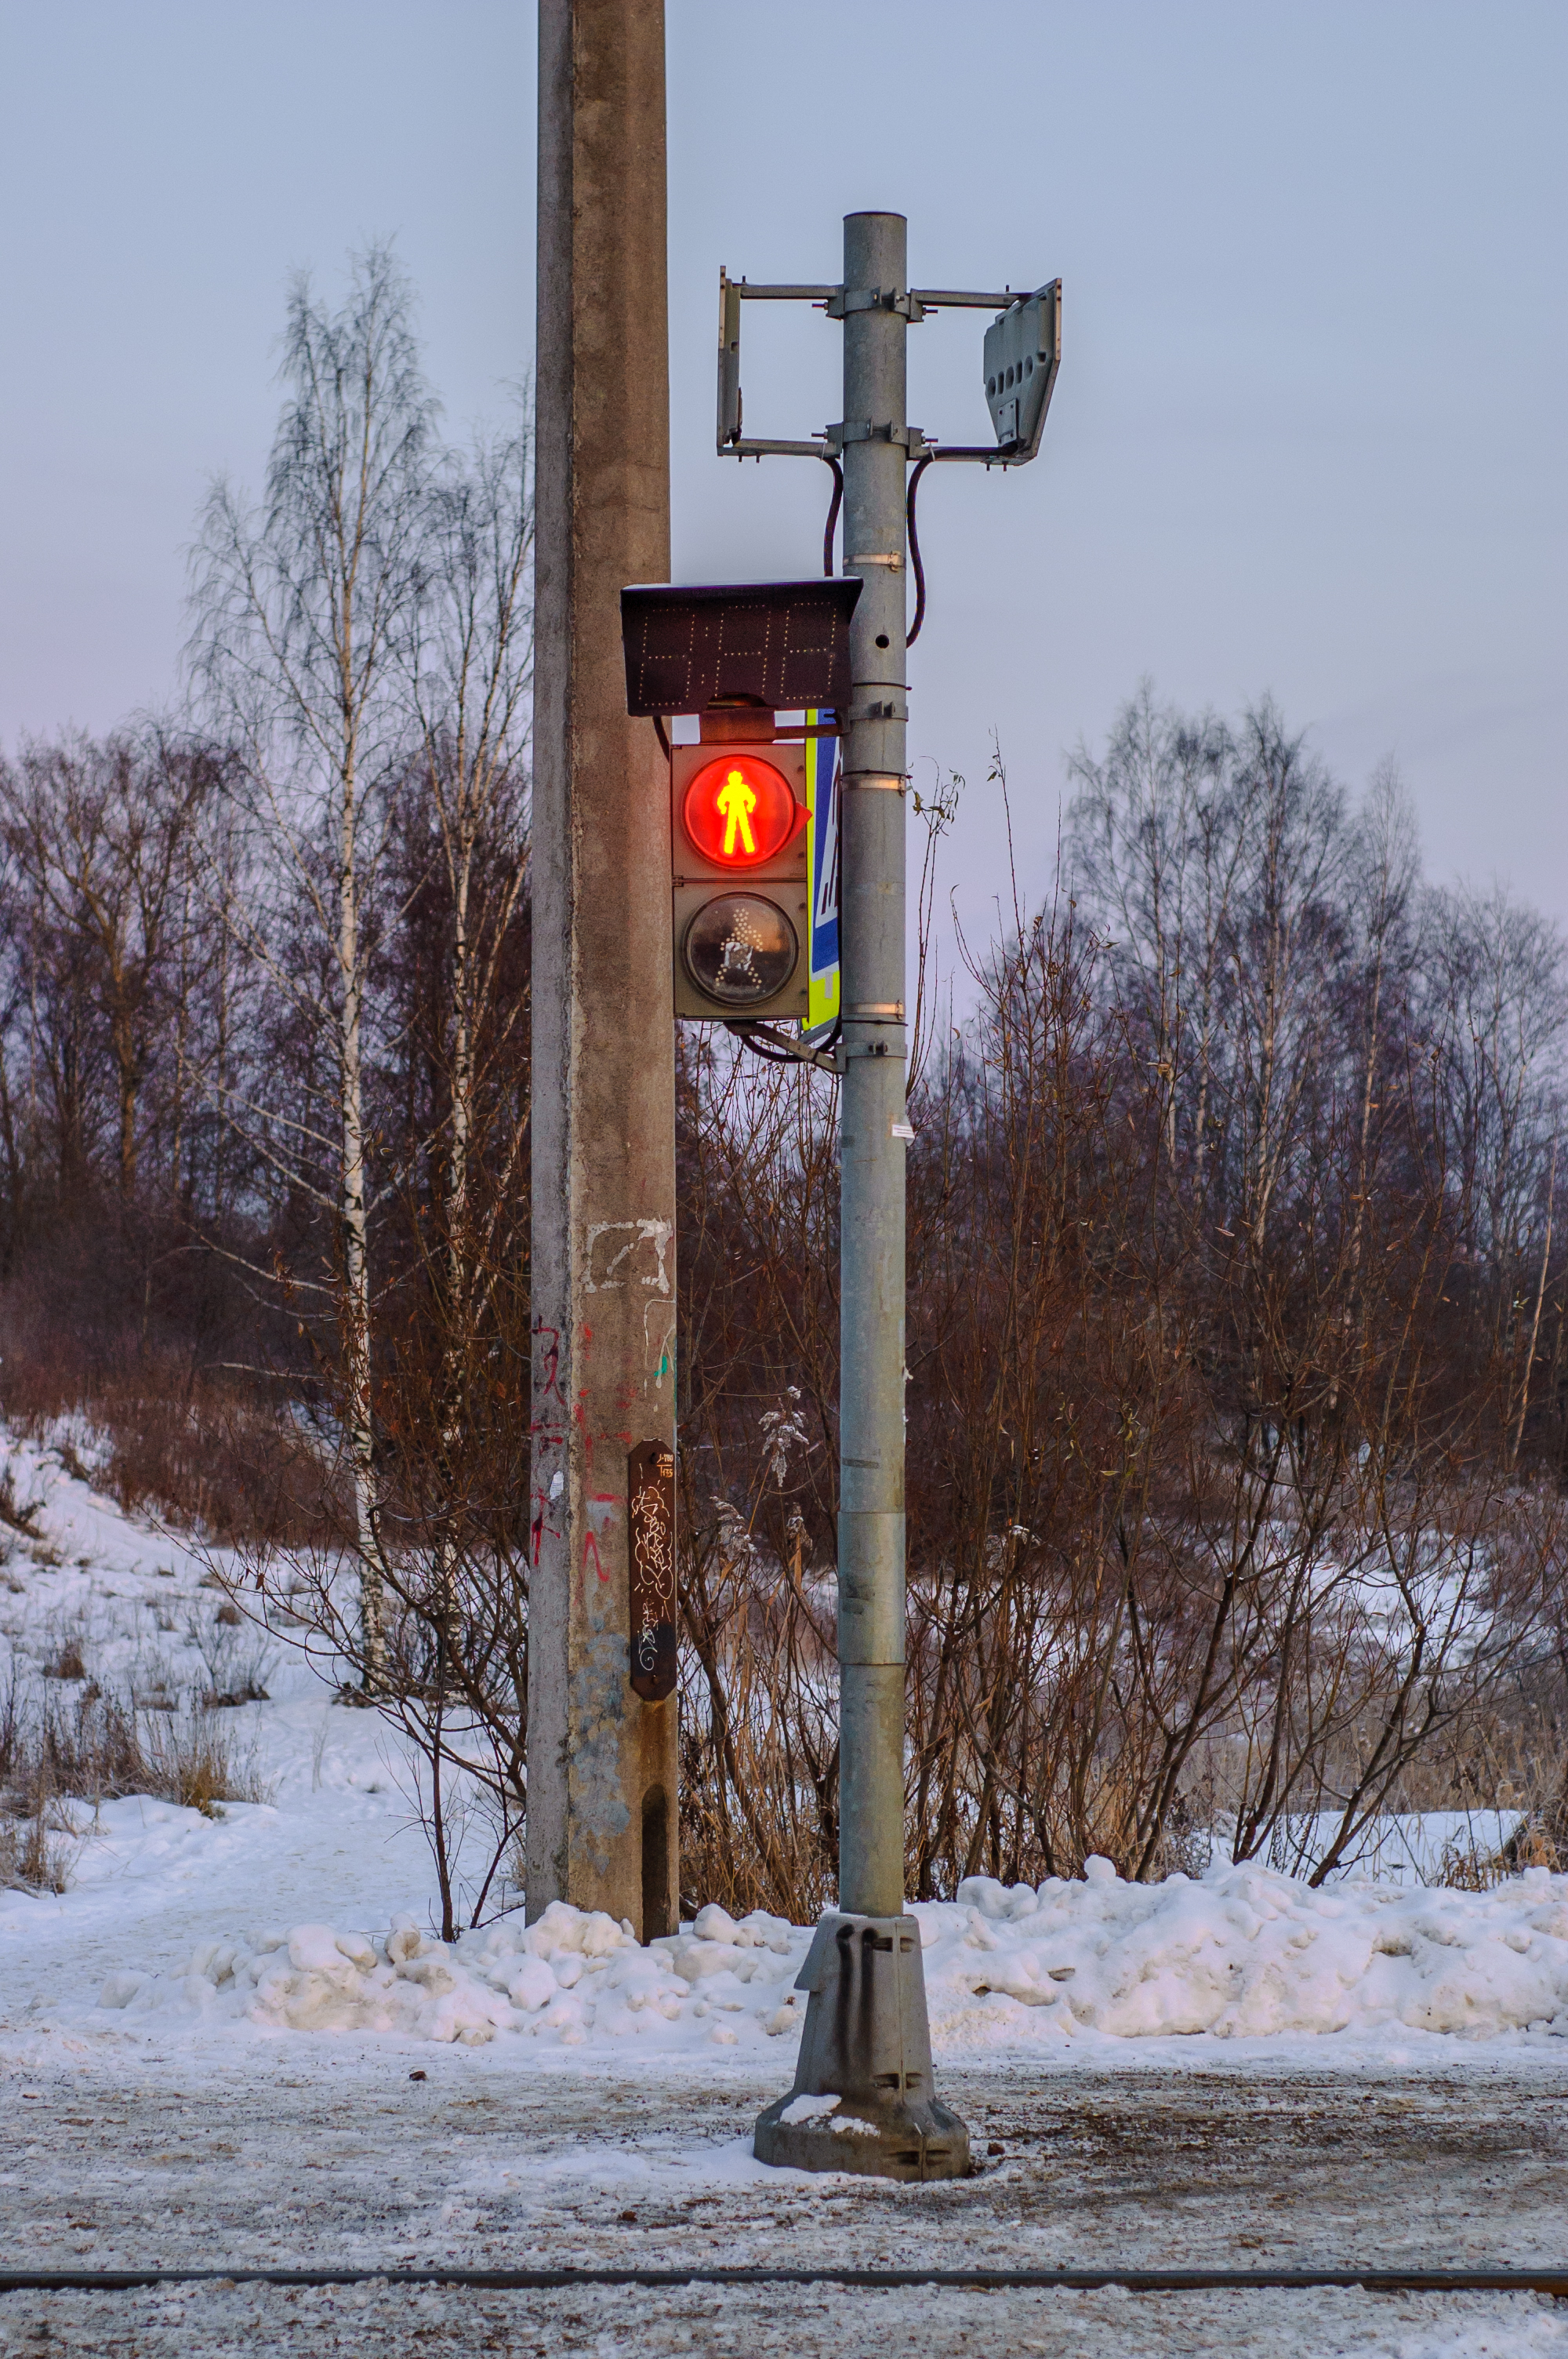
image, winter, lighting, freezing, snow, signaling device, sign, signage, pole, traffic light, precipitation, traffic sign, ice, frost